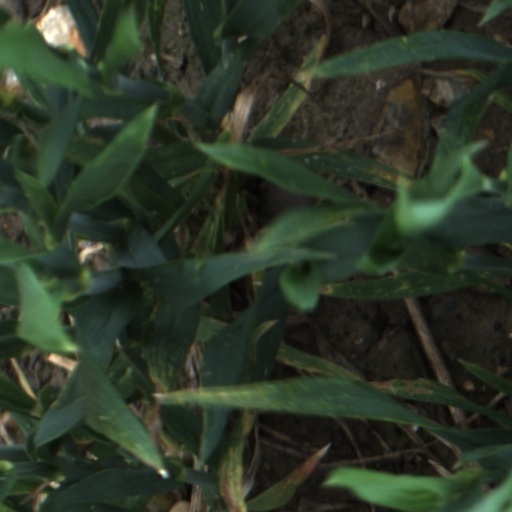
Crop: wheat